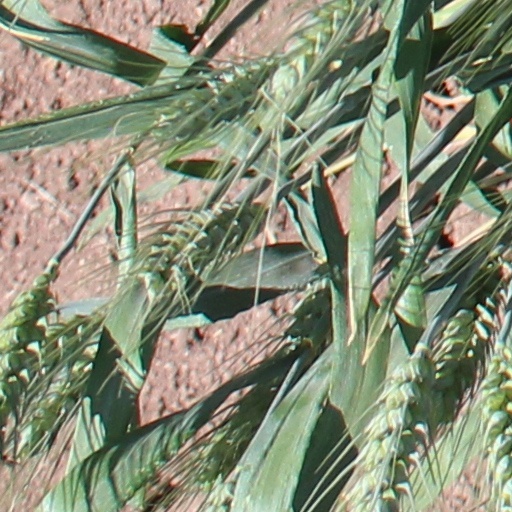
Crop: wheat